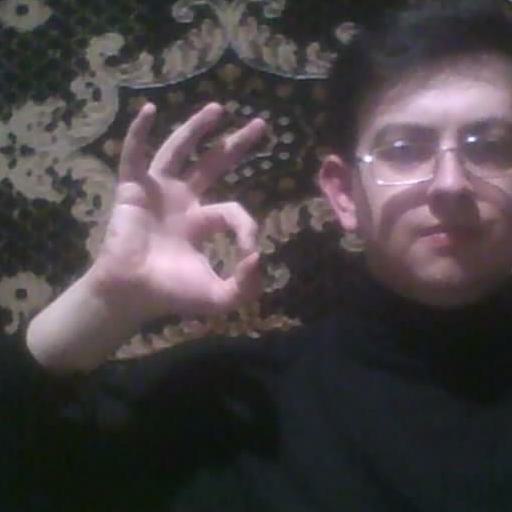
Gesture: ok